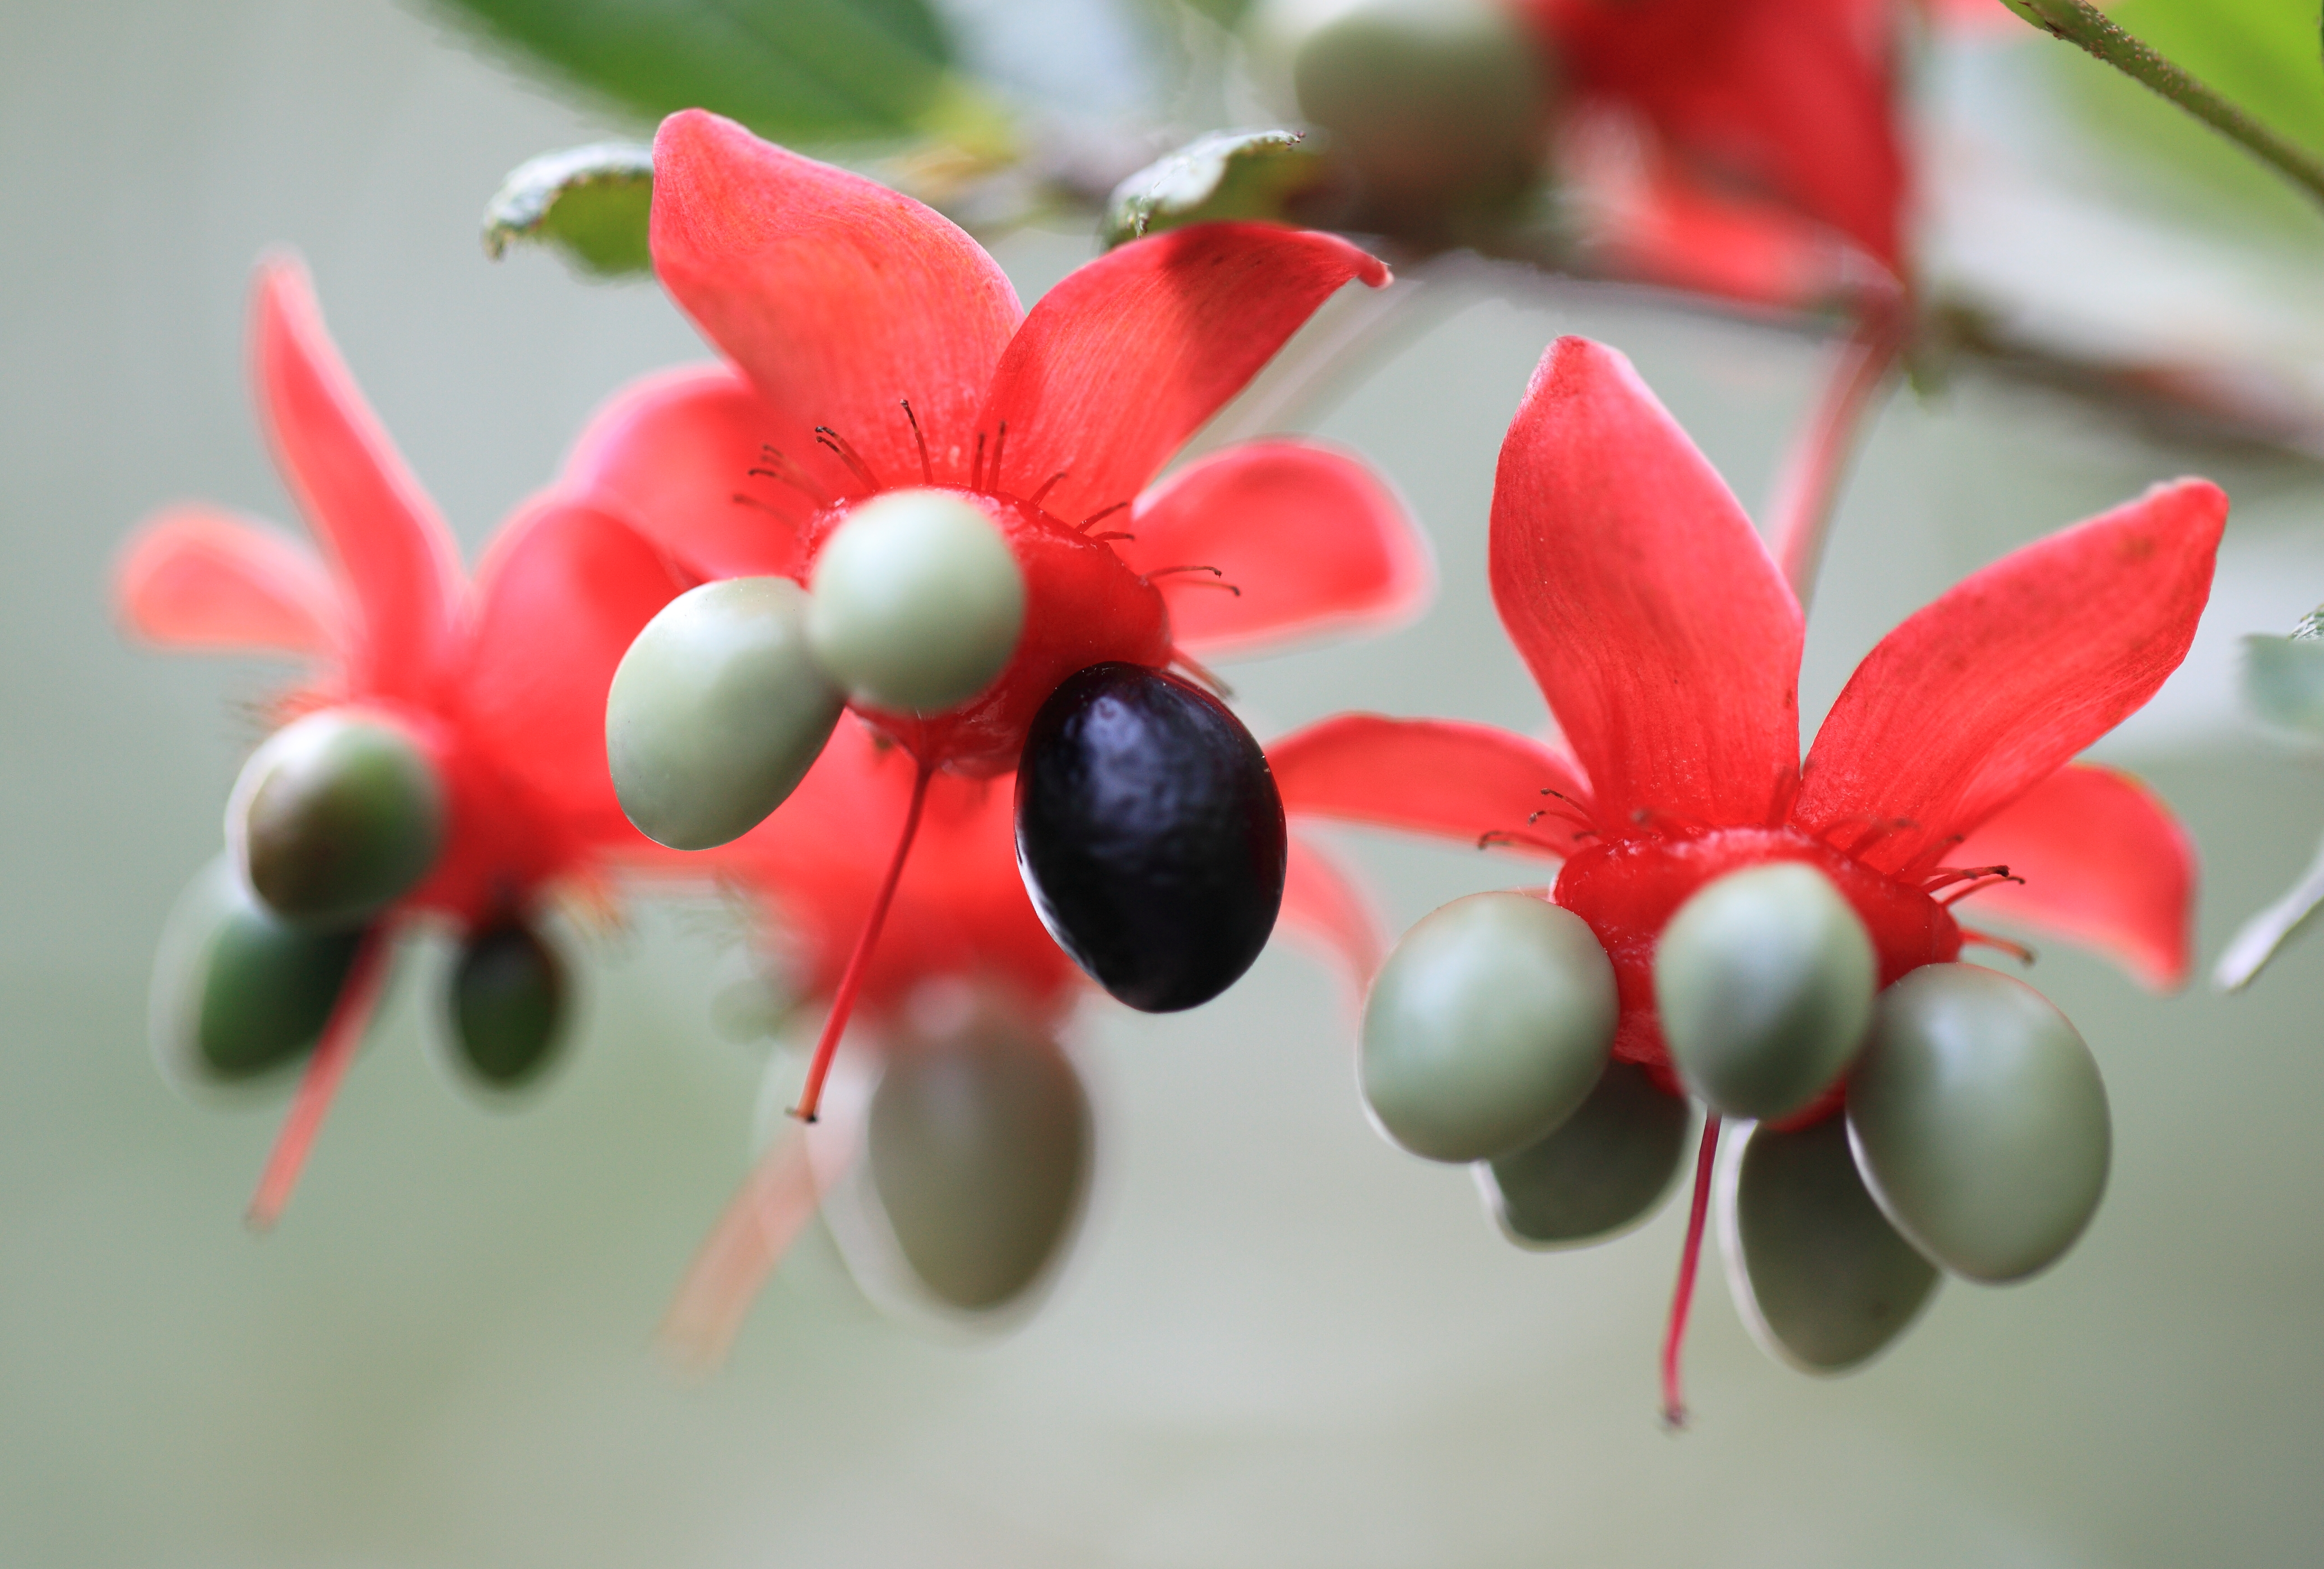
branch, blossom, plant, leaf, flower, petal, food, high, red, produce, garden, flora, botanical, shrub, 5d, hires, kirkii, markii, hi, res, resolution, ibaraki, naka, macro photography, ochna, mickeymouseplant, taxonomy binomial ochnakirkii, flowering plant, land plant